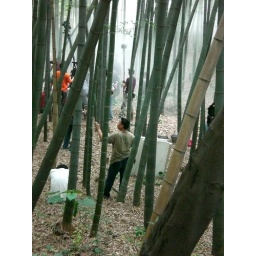
Film crew working on tv show for CCTV in bamboo forest on hill in Wuxi Jiangsu China